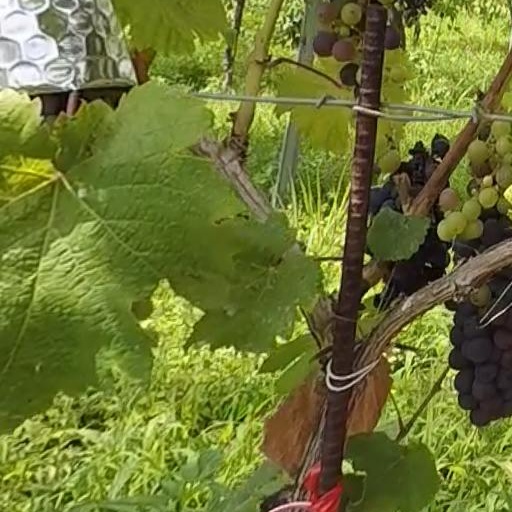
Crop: grape